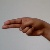
The image shows a hand gesture representing the letter 'H' in Indian Sign Language.